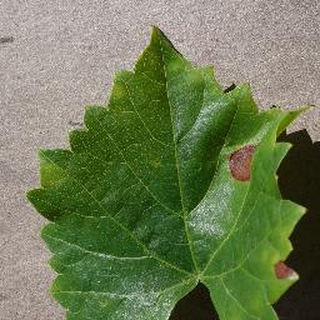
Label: grape_black_rot